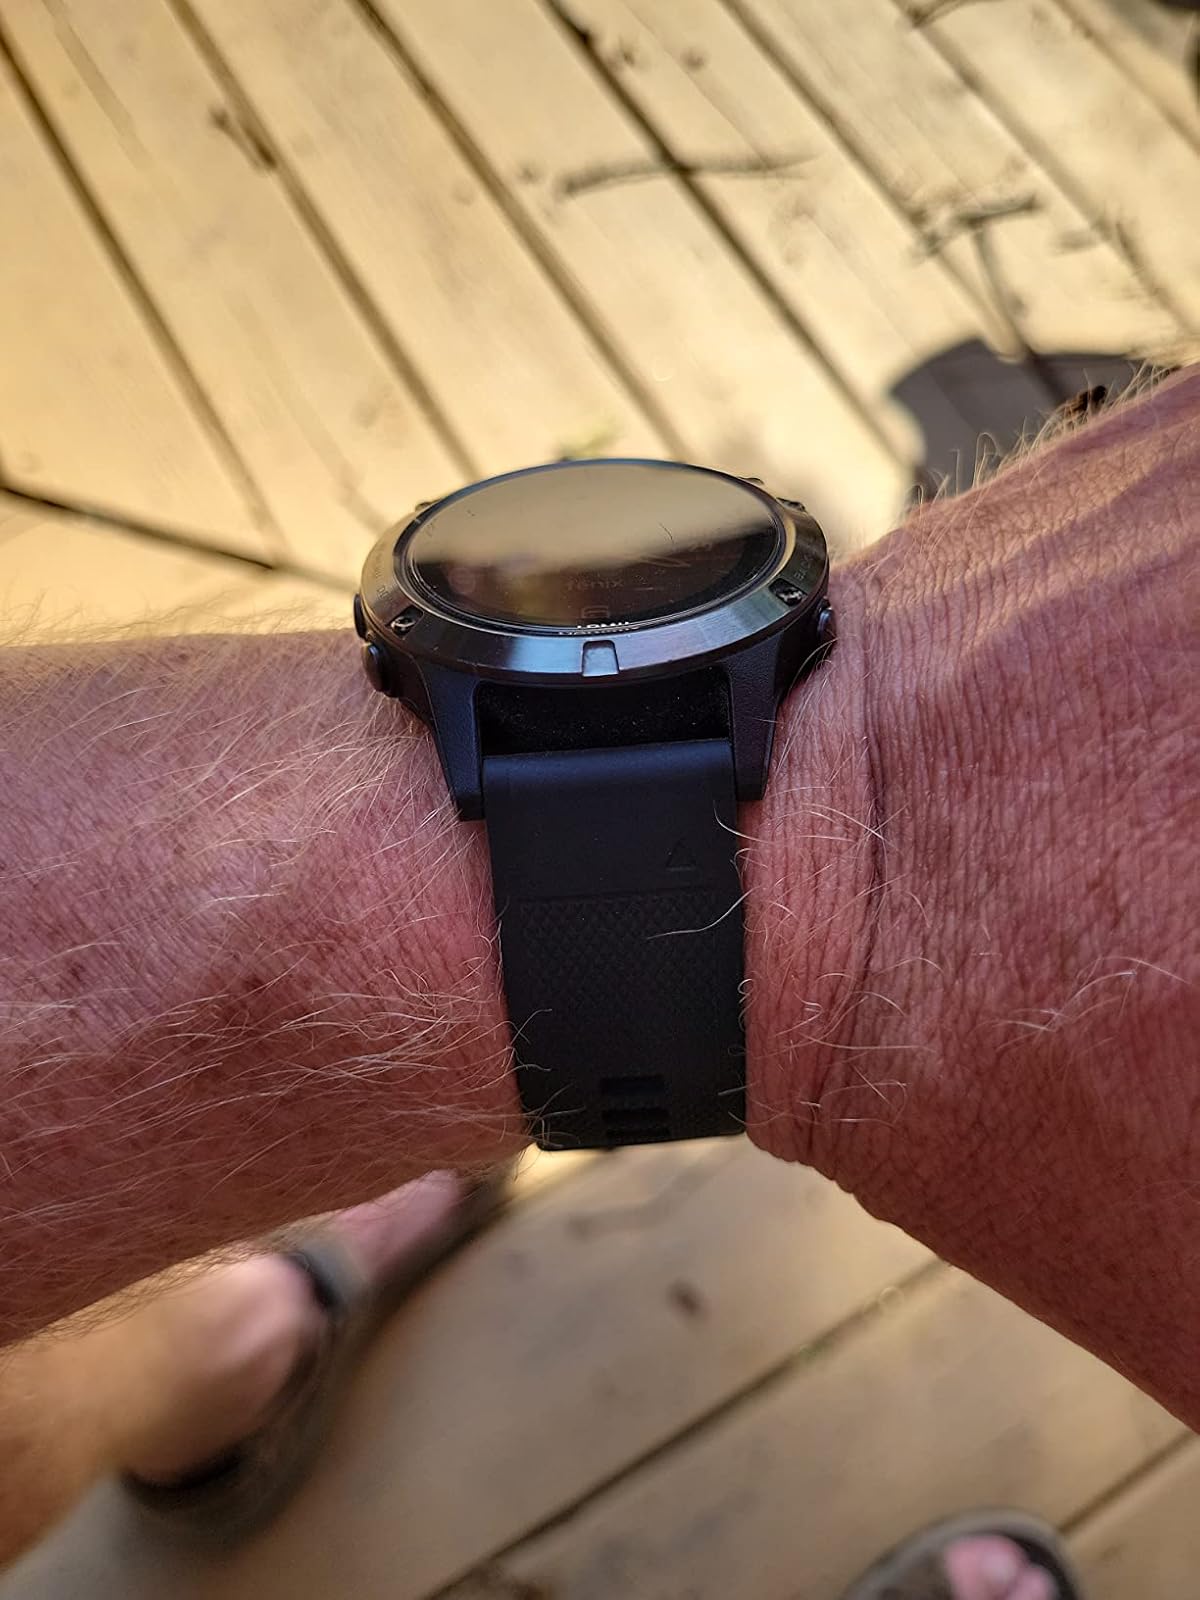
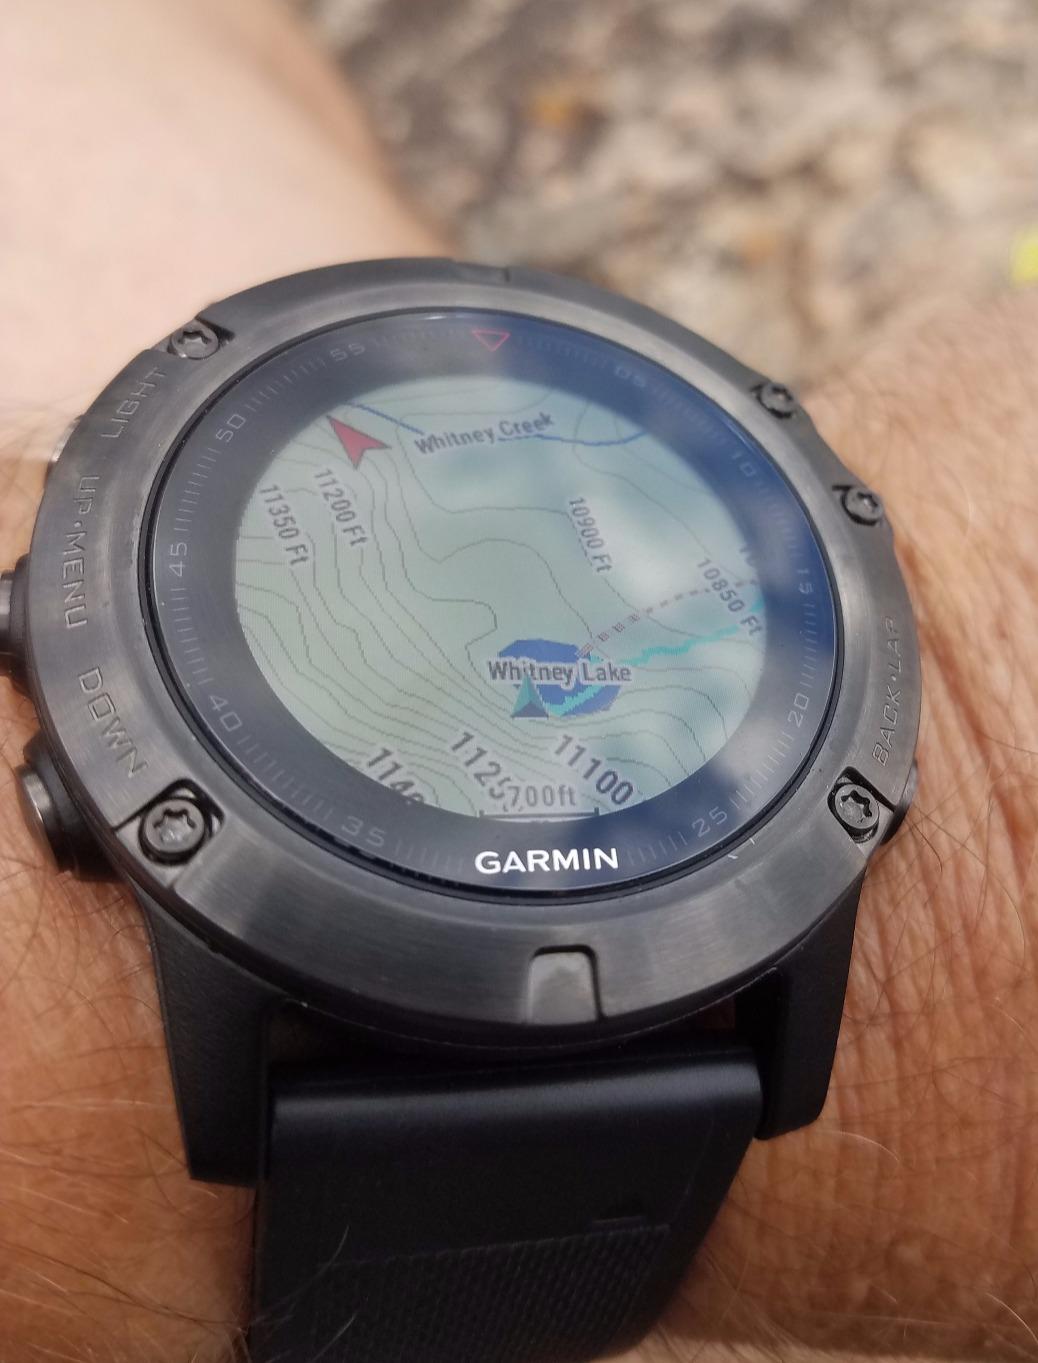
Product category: smartwatch
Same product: no